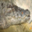
Label: crocodile